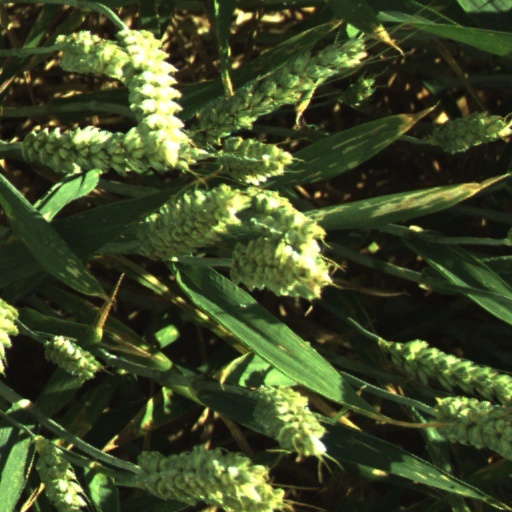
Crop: wheat